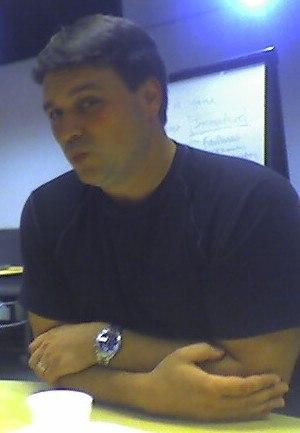
Chris Taylor est un créateur de jeux vidéo, notamment célèbre pour avoir développé Total Annihilation ainsi que la série des Dungeon Siege, et pour avoir fondé Gas Powered Games. En 2002, GameSpy le nomme trentième personne la plus influente dans le milieu du jeu vidéo.